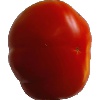
Label: Tomato 1